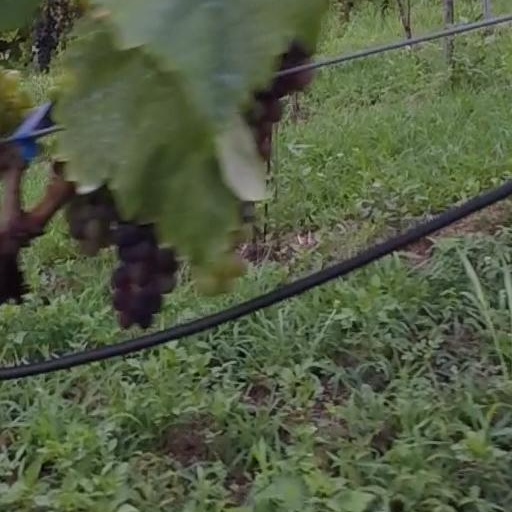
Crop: grape